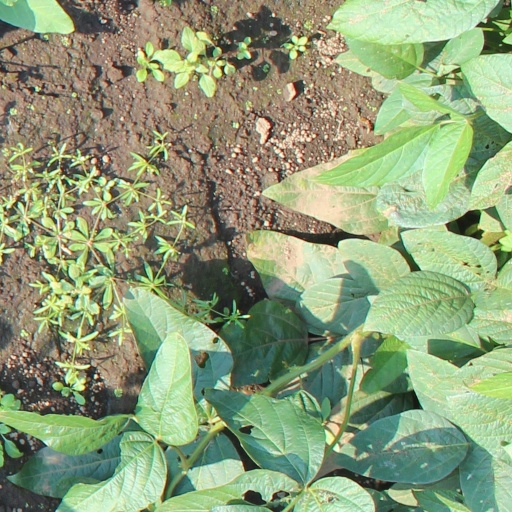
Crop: soybean